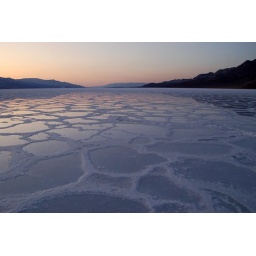
As the sun set further, the sky showed more orange and the blues began to emerge in the salt pans.